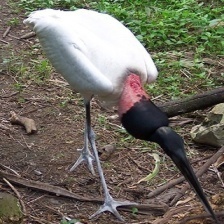
Species: JABIRU
Scientific name: JABIRU MYCTERIA
ImageNet parent category: white_stork